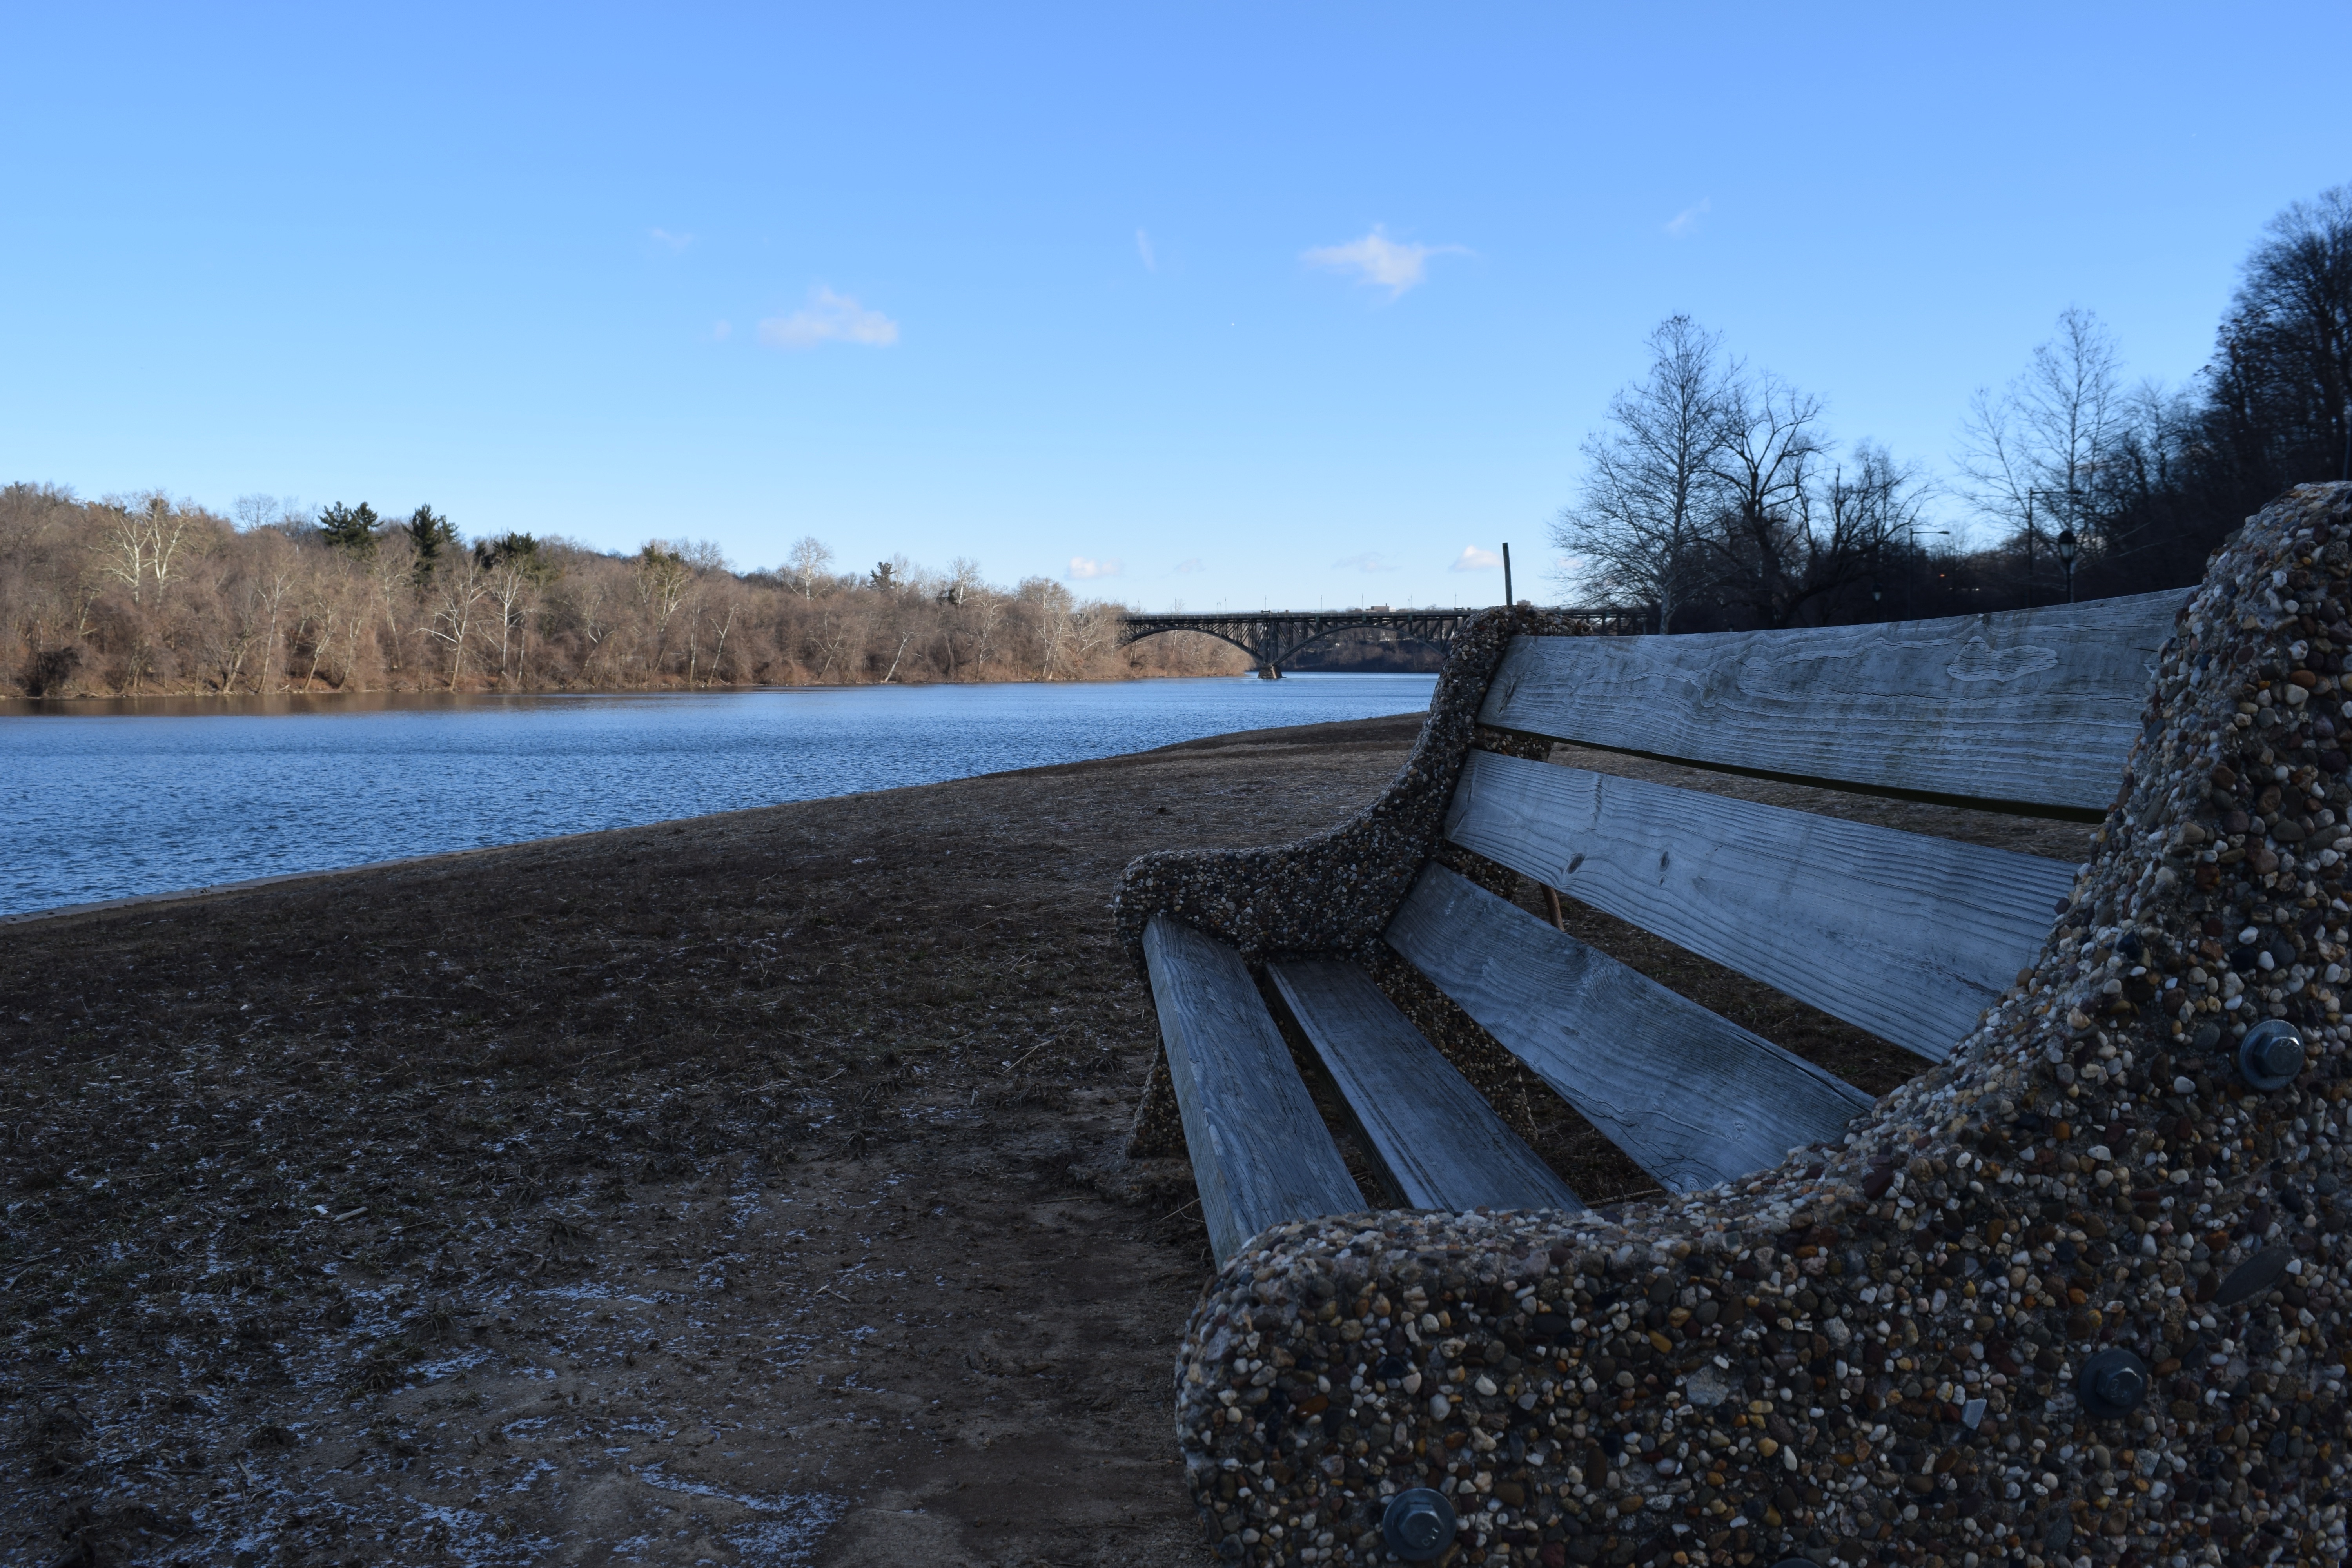
sea, water, snow, winter, track, morning, shore, lake, frost, river, asphalt, walkway, reflection, reservoir, season, waterway